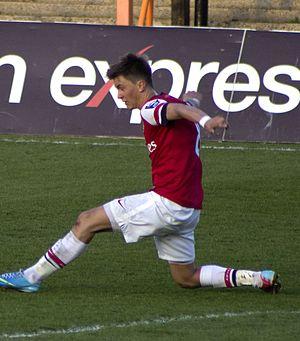
Kristoffer Olsson sous le maillot d'Arsenal en 2012